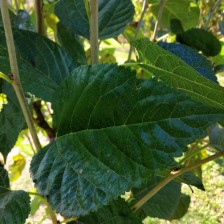
Variety: BlackOodTurkey